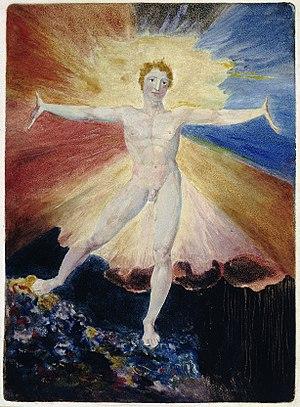
La peinture néo-classique est un courant pictural issu du néo-classicisme qui apparaît à la seconde moitié du XVIIIᵉ siècle et se poursuit jusqu'aux débuts du XIXᵉ siècle, succédant au rococo, et précédant la peinture romantique.